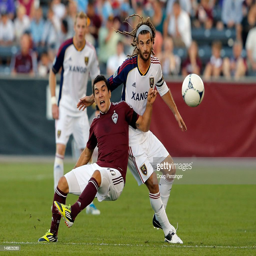
soccer player # is fouled by # as they battle for control of the ball .